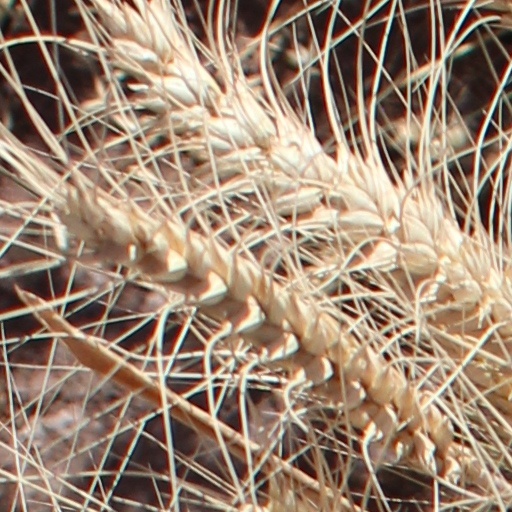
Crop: wheat